Common law

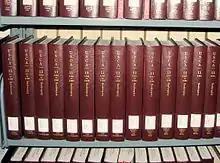
USCA: some annotated volumes of the official compilation and codification of federal statutes.

After "Erie v. Tompkins", 304 U.S. 64, 78 (1938) overruled Joseph Storey's decision in "Swift v. Tyson", the federal common law was limited to some jurisdictions stated in the Constitution, such as admiralty, and possibly some areas that may not be the traditional jurisdiction of state law.